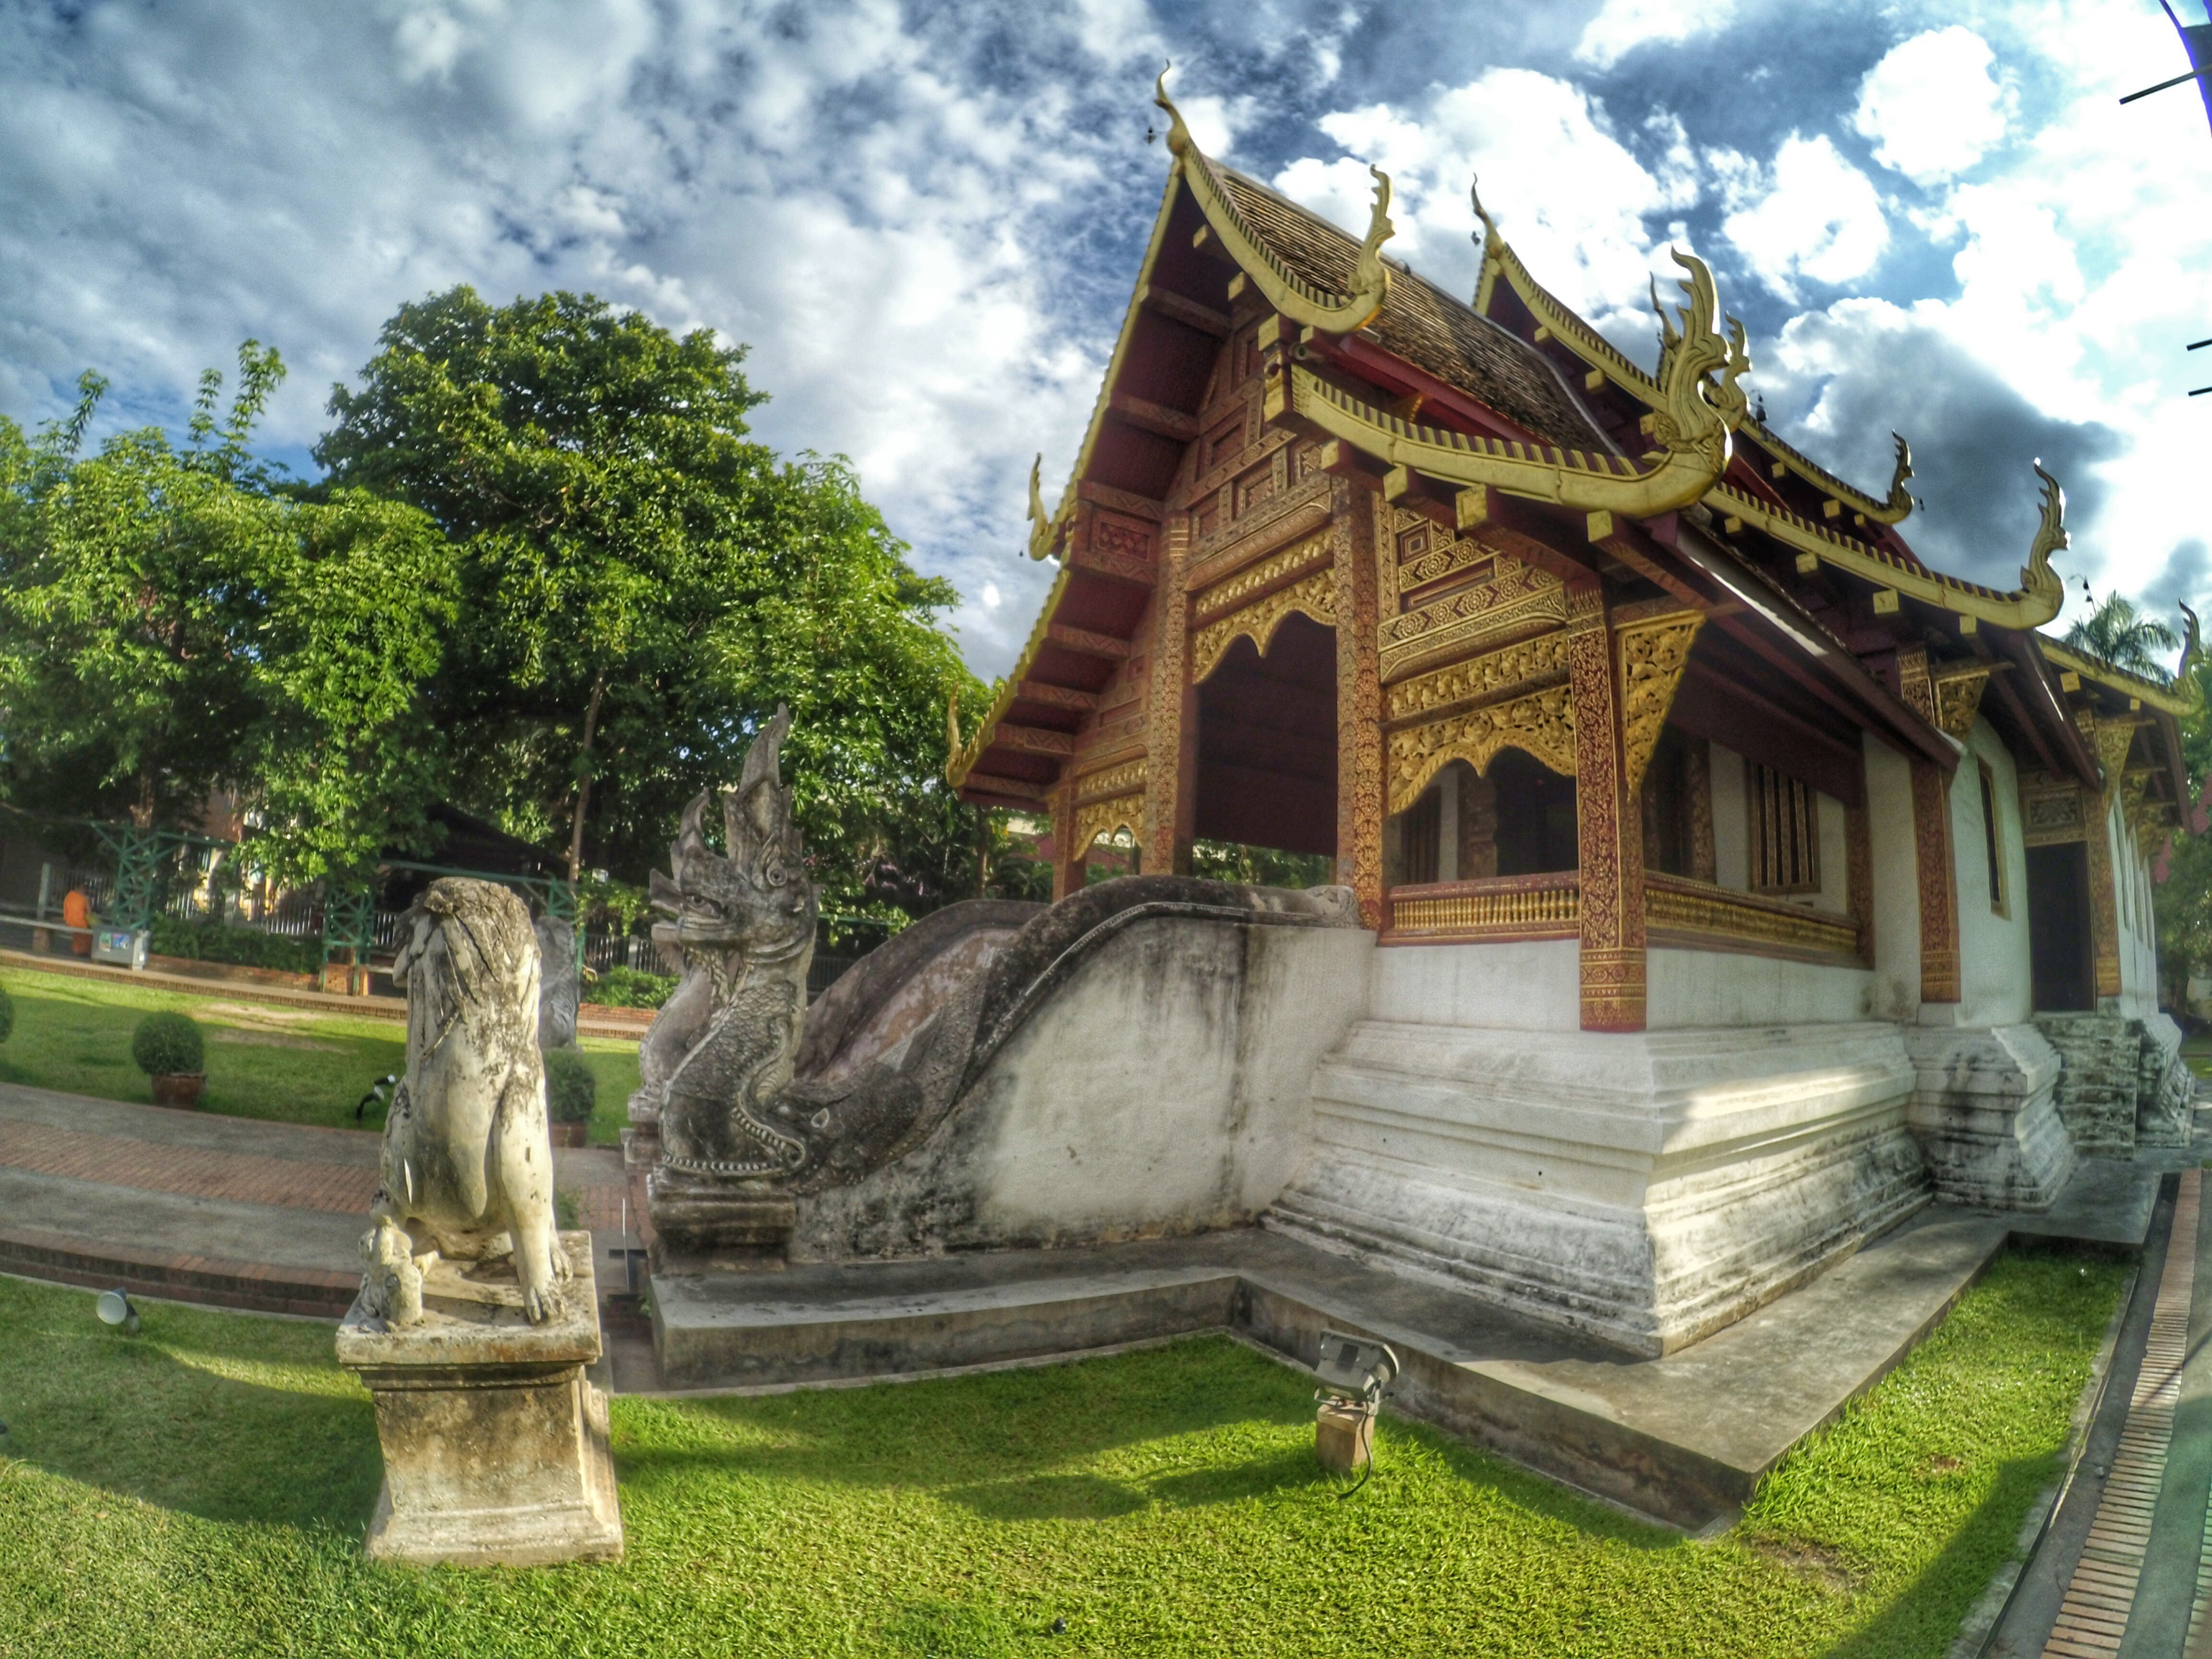
building, castle, cathedral, measure, place of worship, temple, shrine, estate, wat, chiang mai thailand, historic site, wat phra singh